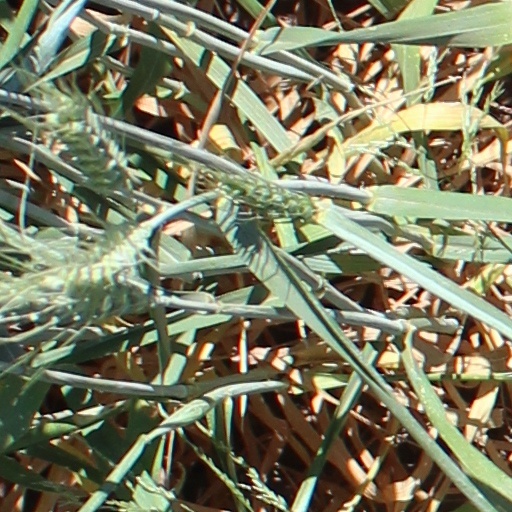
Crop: wheat